Gardi Hutter

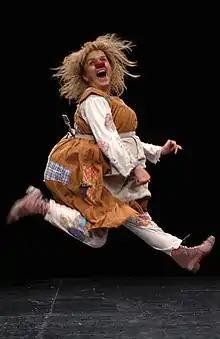
Gardi Hutter as Jeanne d'ArPpo

Gardi Hutter (born 5 March 1953 in Altstätten) is a Swiss Clown-comedian, author, actress and cabaret artist and a clown of the classical rule.